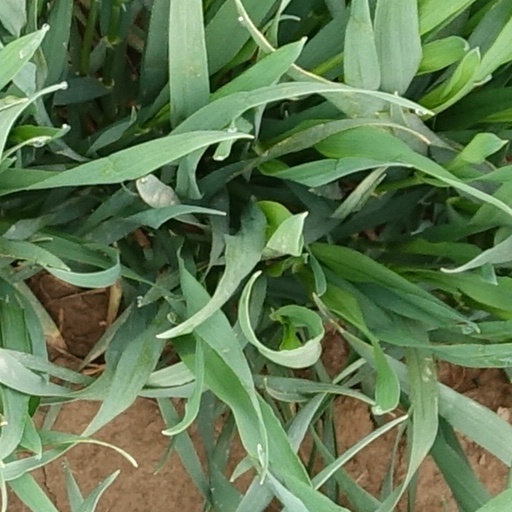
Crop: wheat